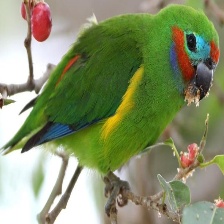
Species: DOUBLE EYED FIG PARROT
Scientific name: CYCLOPSITTA DIOPHTHALMA